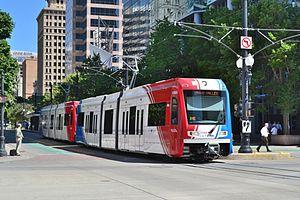
Le Métro léger de Salt Lake City est le réseau de métros légers de la ville de Salt Lake City, capitale de l'Utah, aux États-Unis. Ouvert en décembre 1999, il comporte actuellement trois lignes : la Green Line, Blue Line et Red Line.
Cet article contient la liste de réseaux de métros légers du monde.